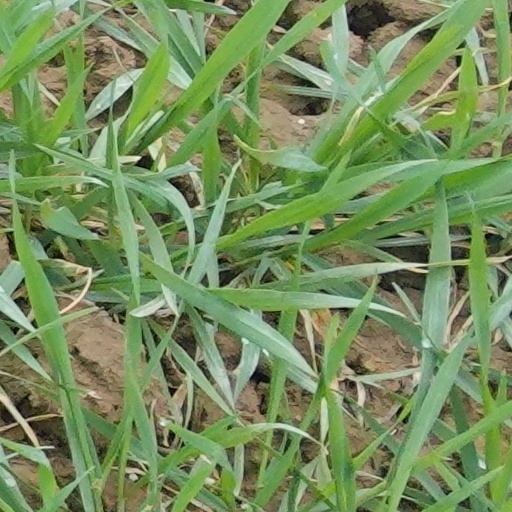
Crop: wheat